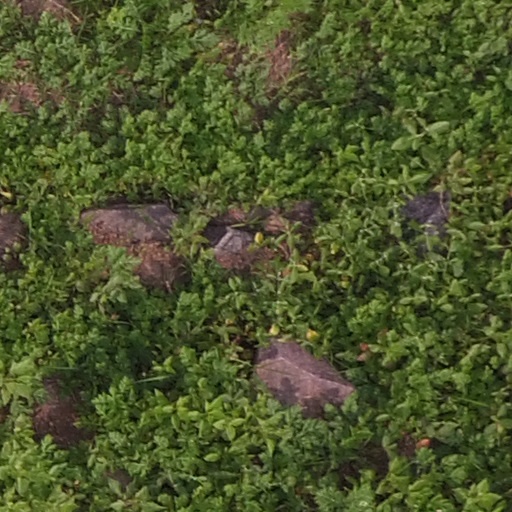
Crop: maize; corn